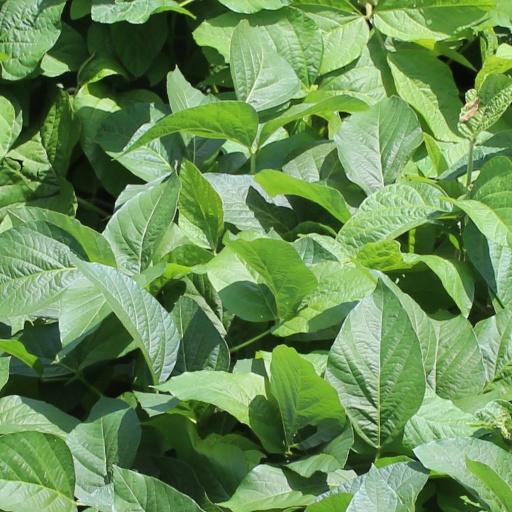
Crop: soybean